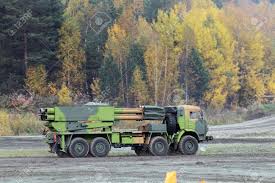
Label: Tornado